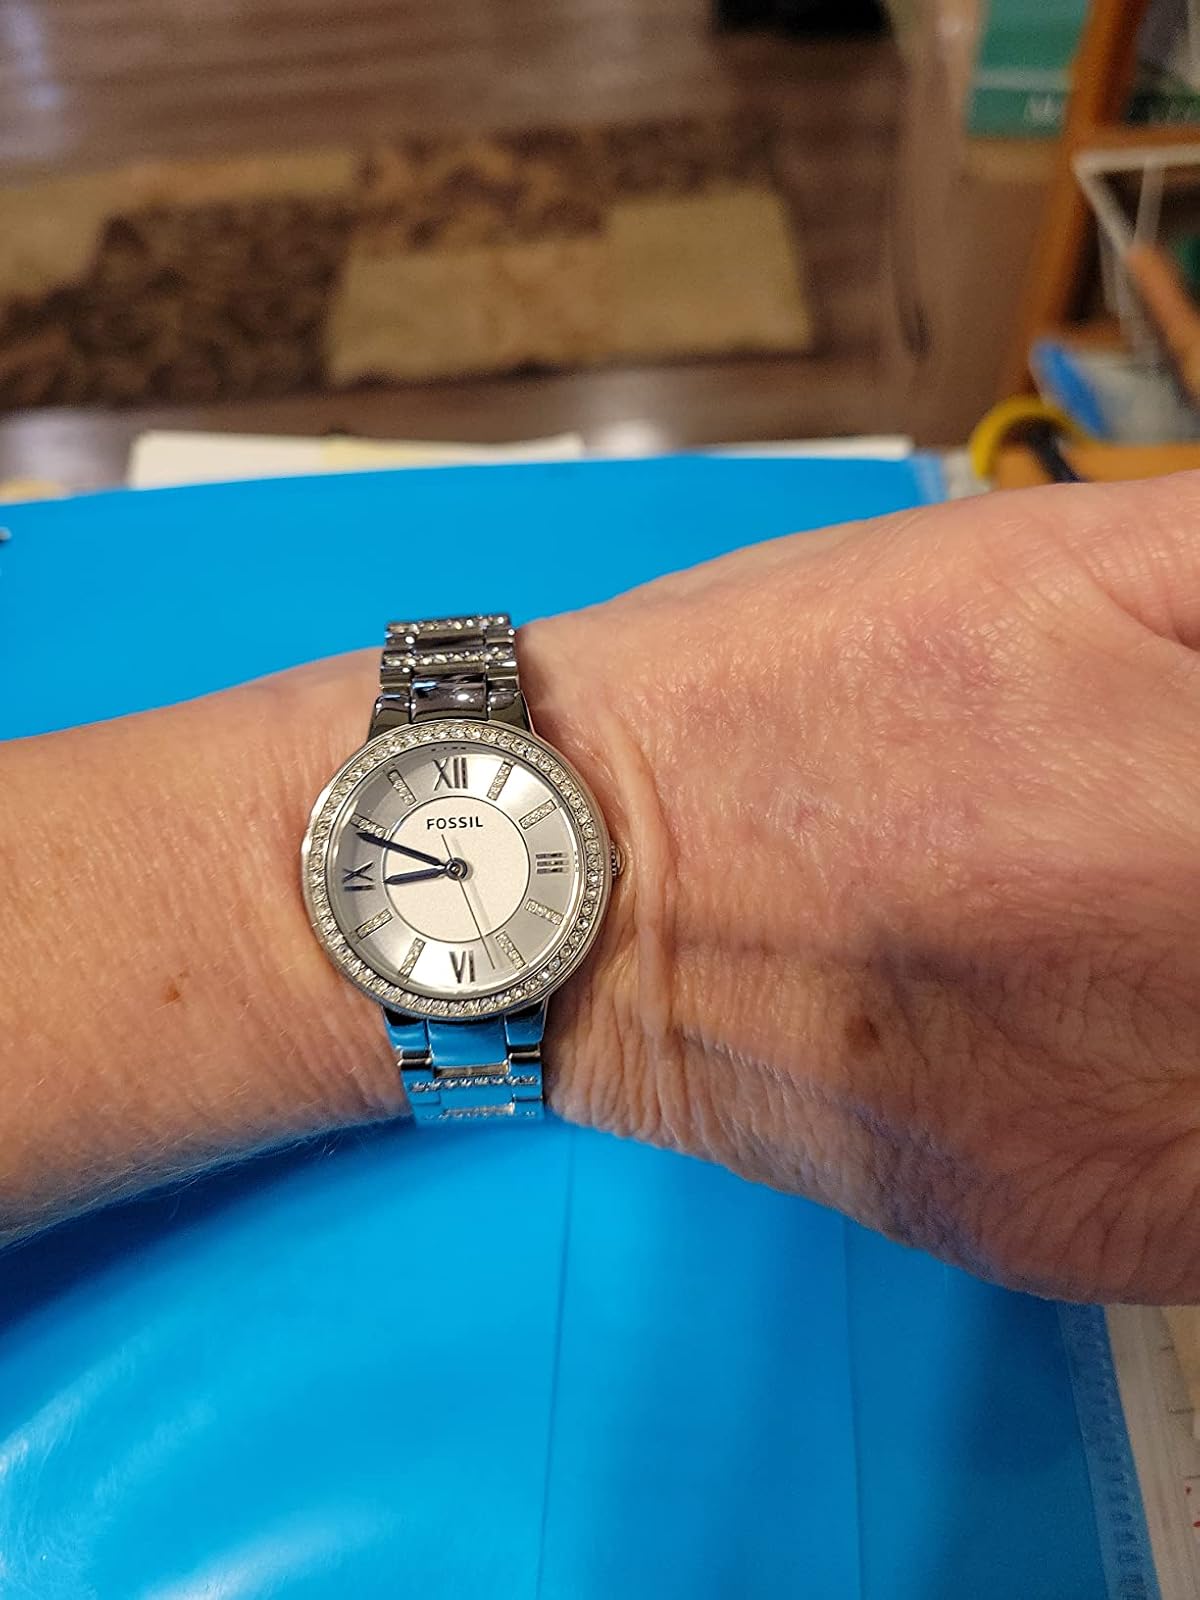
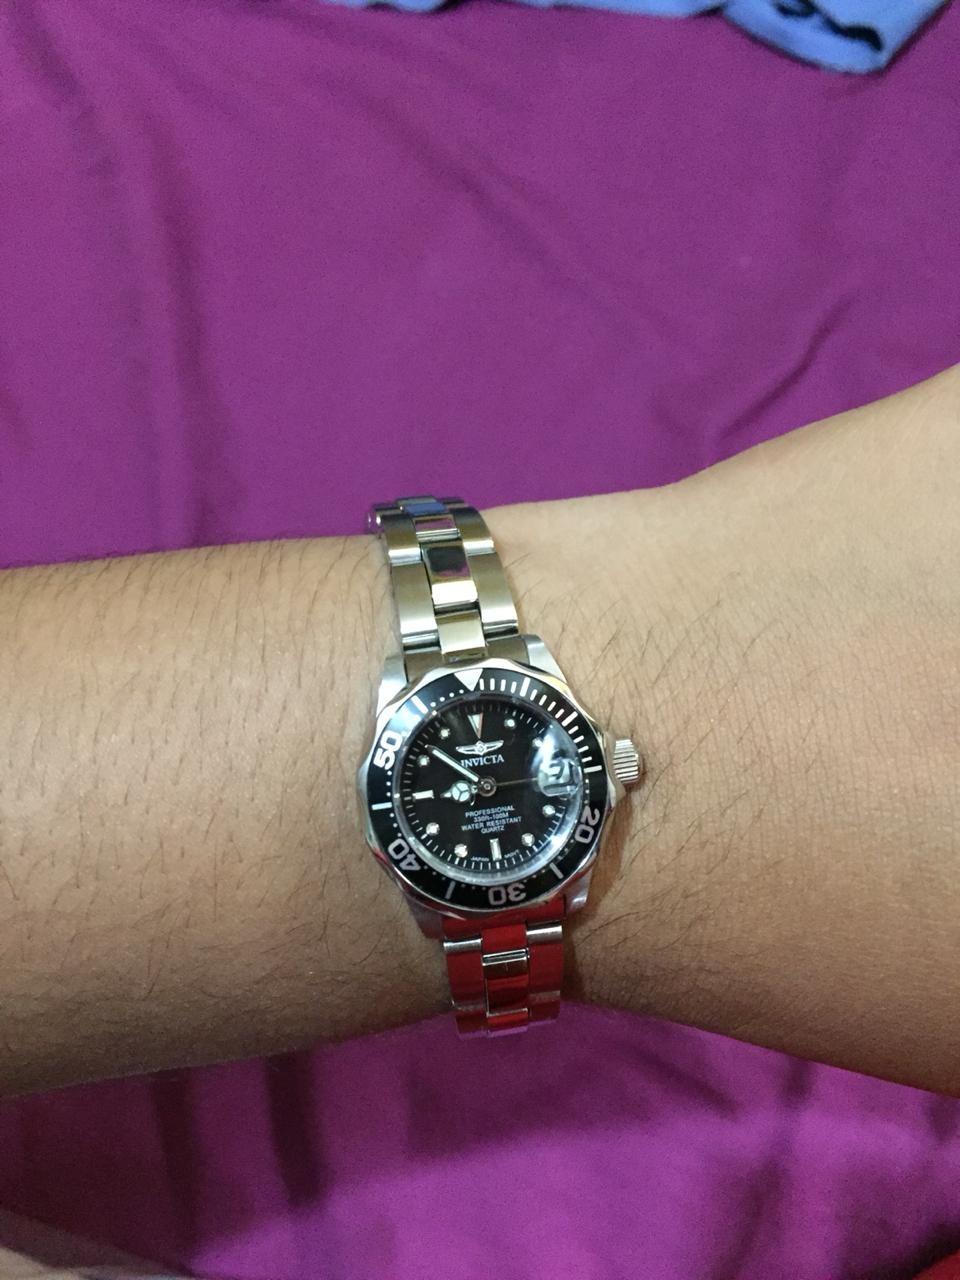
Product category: accessories_watch
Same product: no